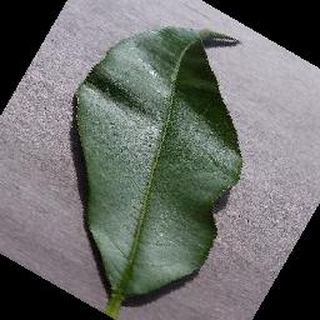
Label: healthy_peach